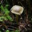
Label: mushroom